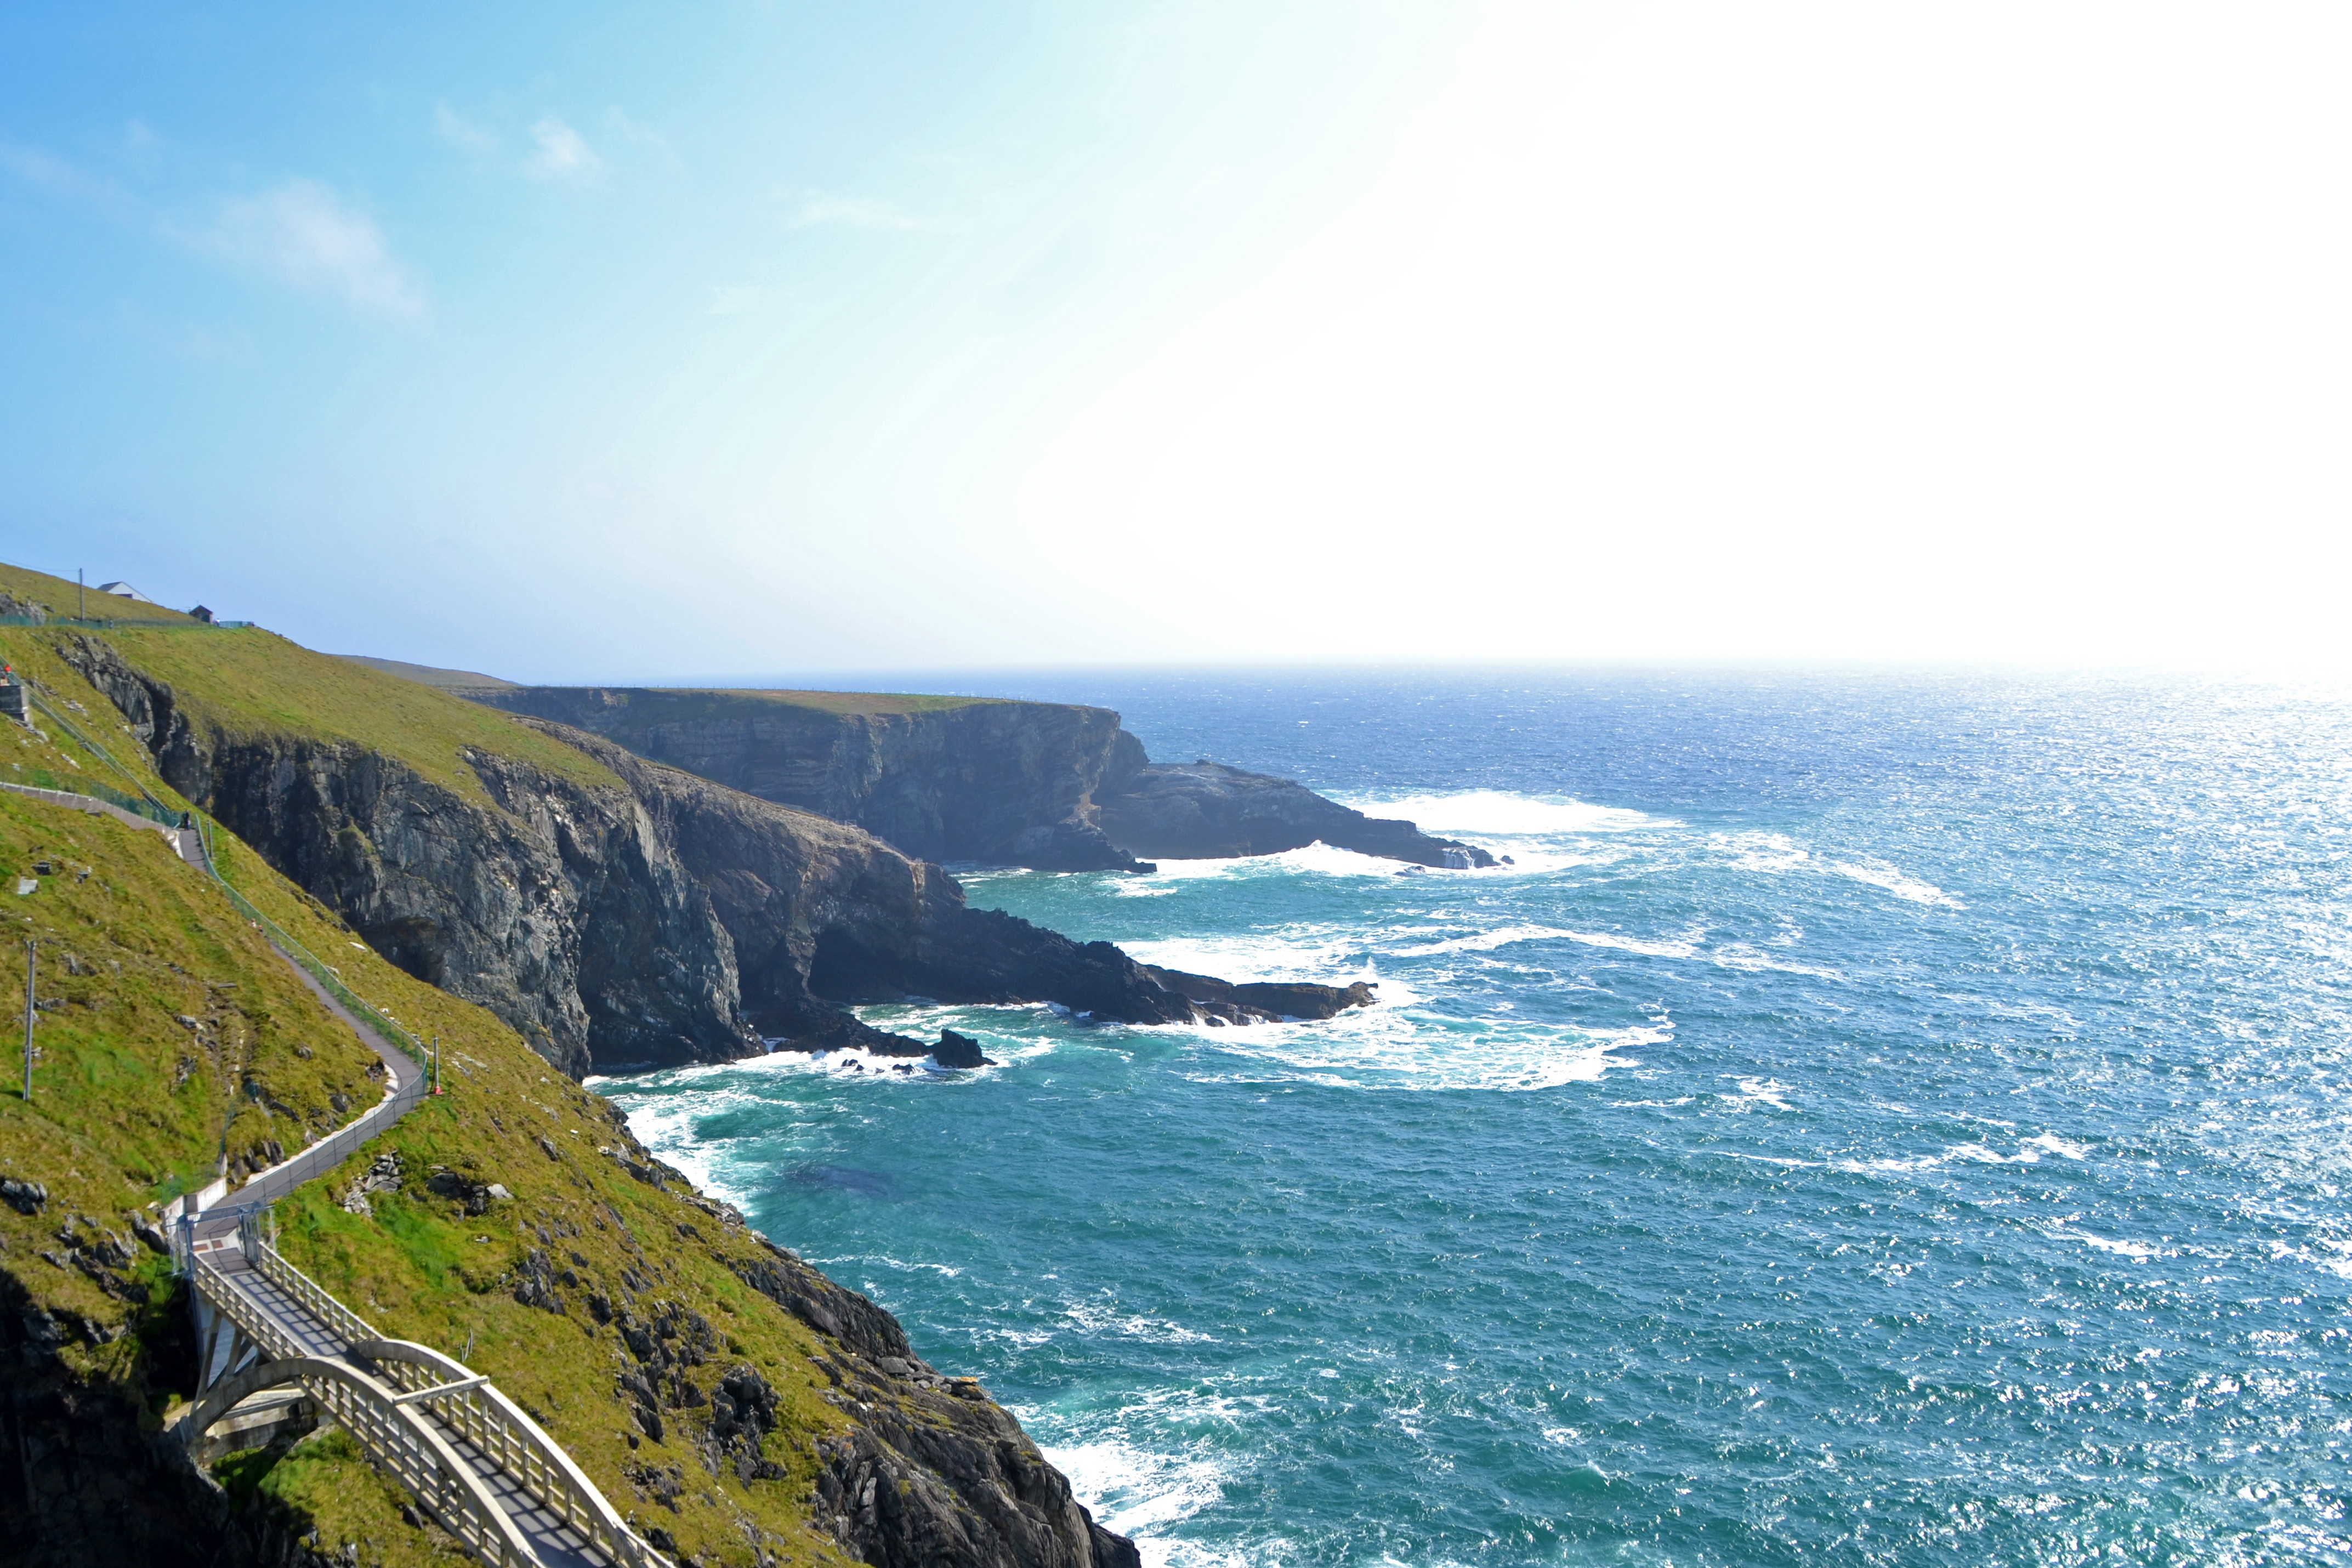
beach, landscape, sea, coast, water, nature, rock, ocean, cliff, bay, fjord, terrain, body of water, ireland, cape, landform, geographical feature